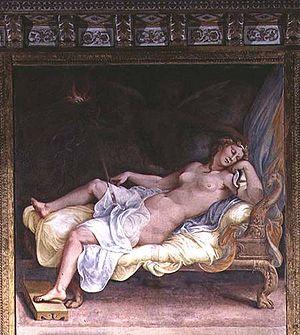
Un incube est un démon mâle qui prend corps pour abuser sexuellement d’une femme endormie. Velu, hirsute et souvent représenté comme possédant des pieds de bouc, le démon incube pèse sur la poitrine de sa victime endormie et peut même l'étouffer. Son équivalent féminin est le succube.
Dans la mythologie grecque, Hécube est l'épouse de Priam et la reine de Troie.